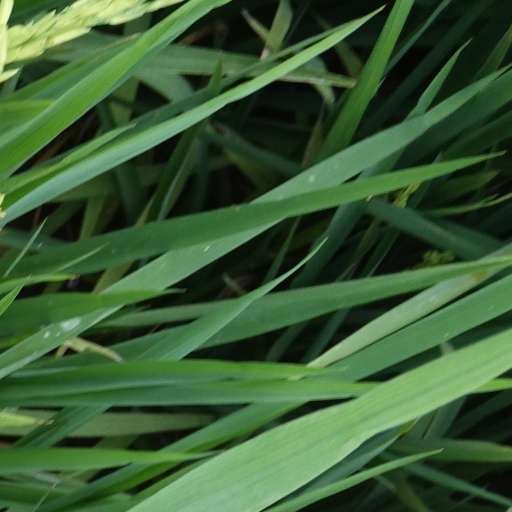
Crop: rice